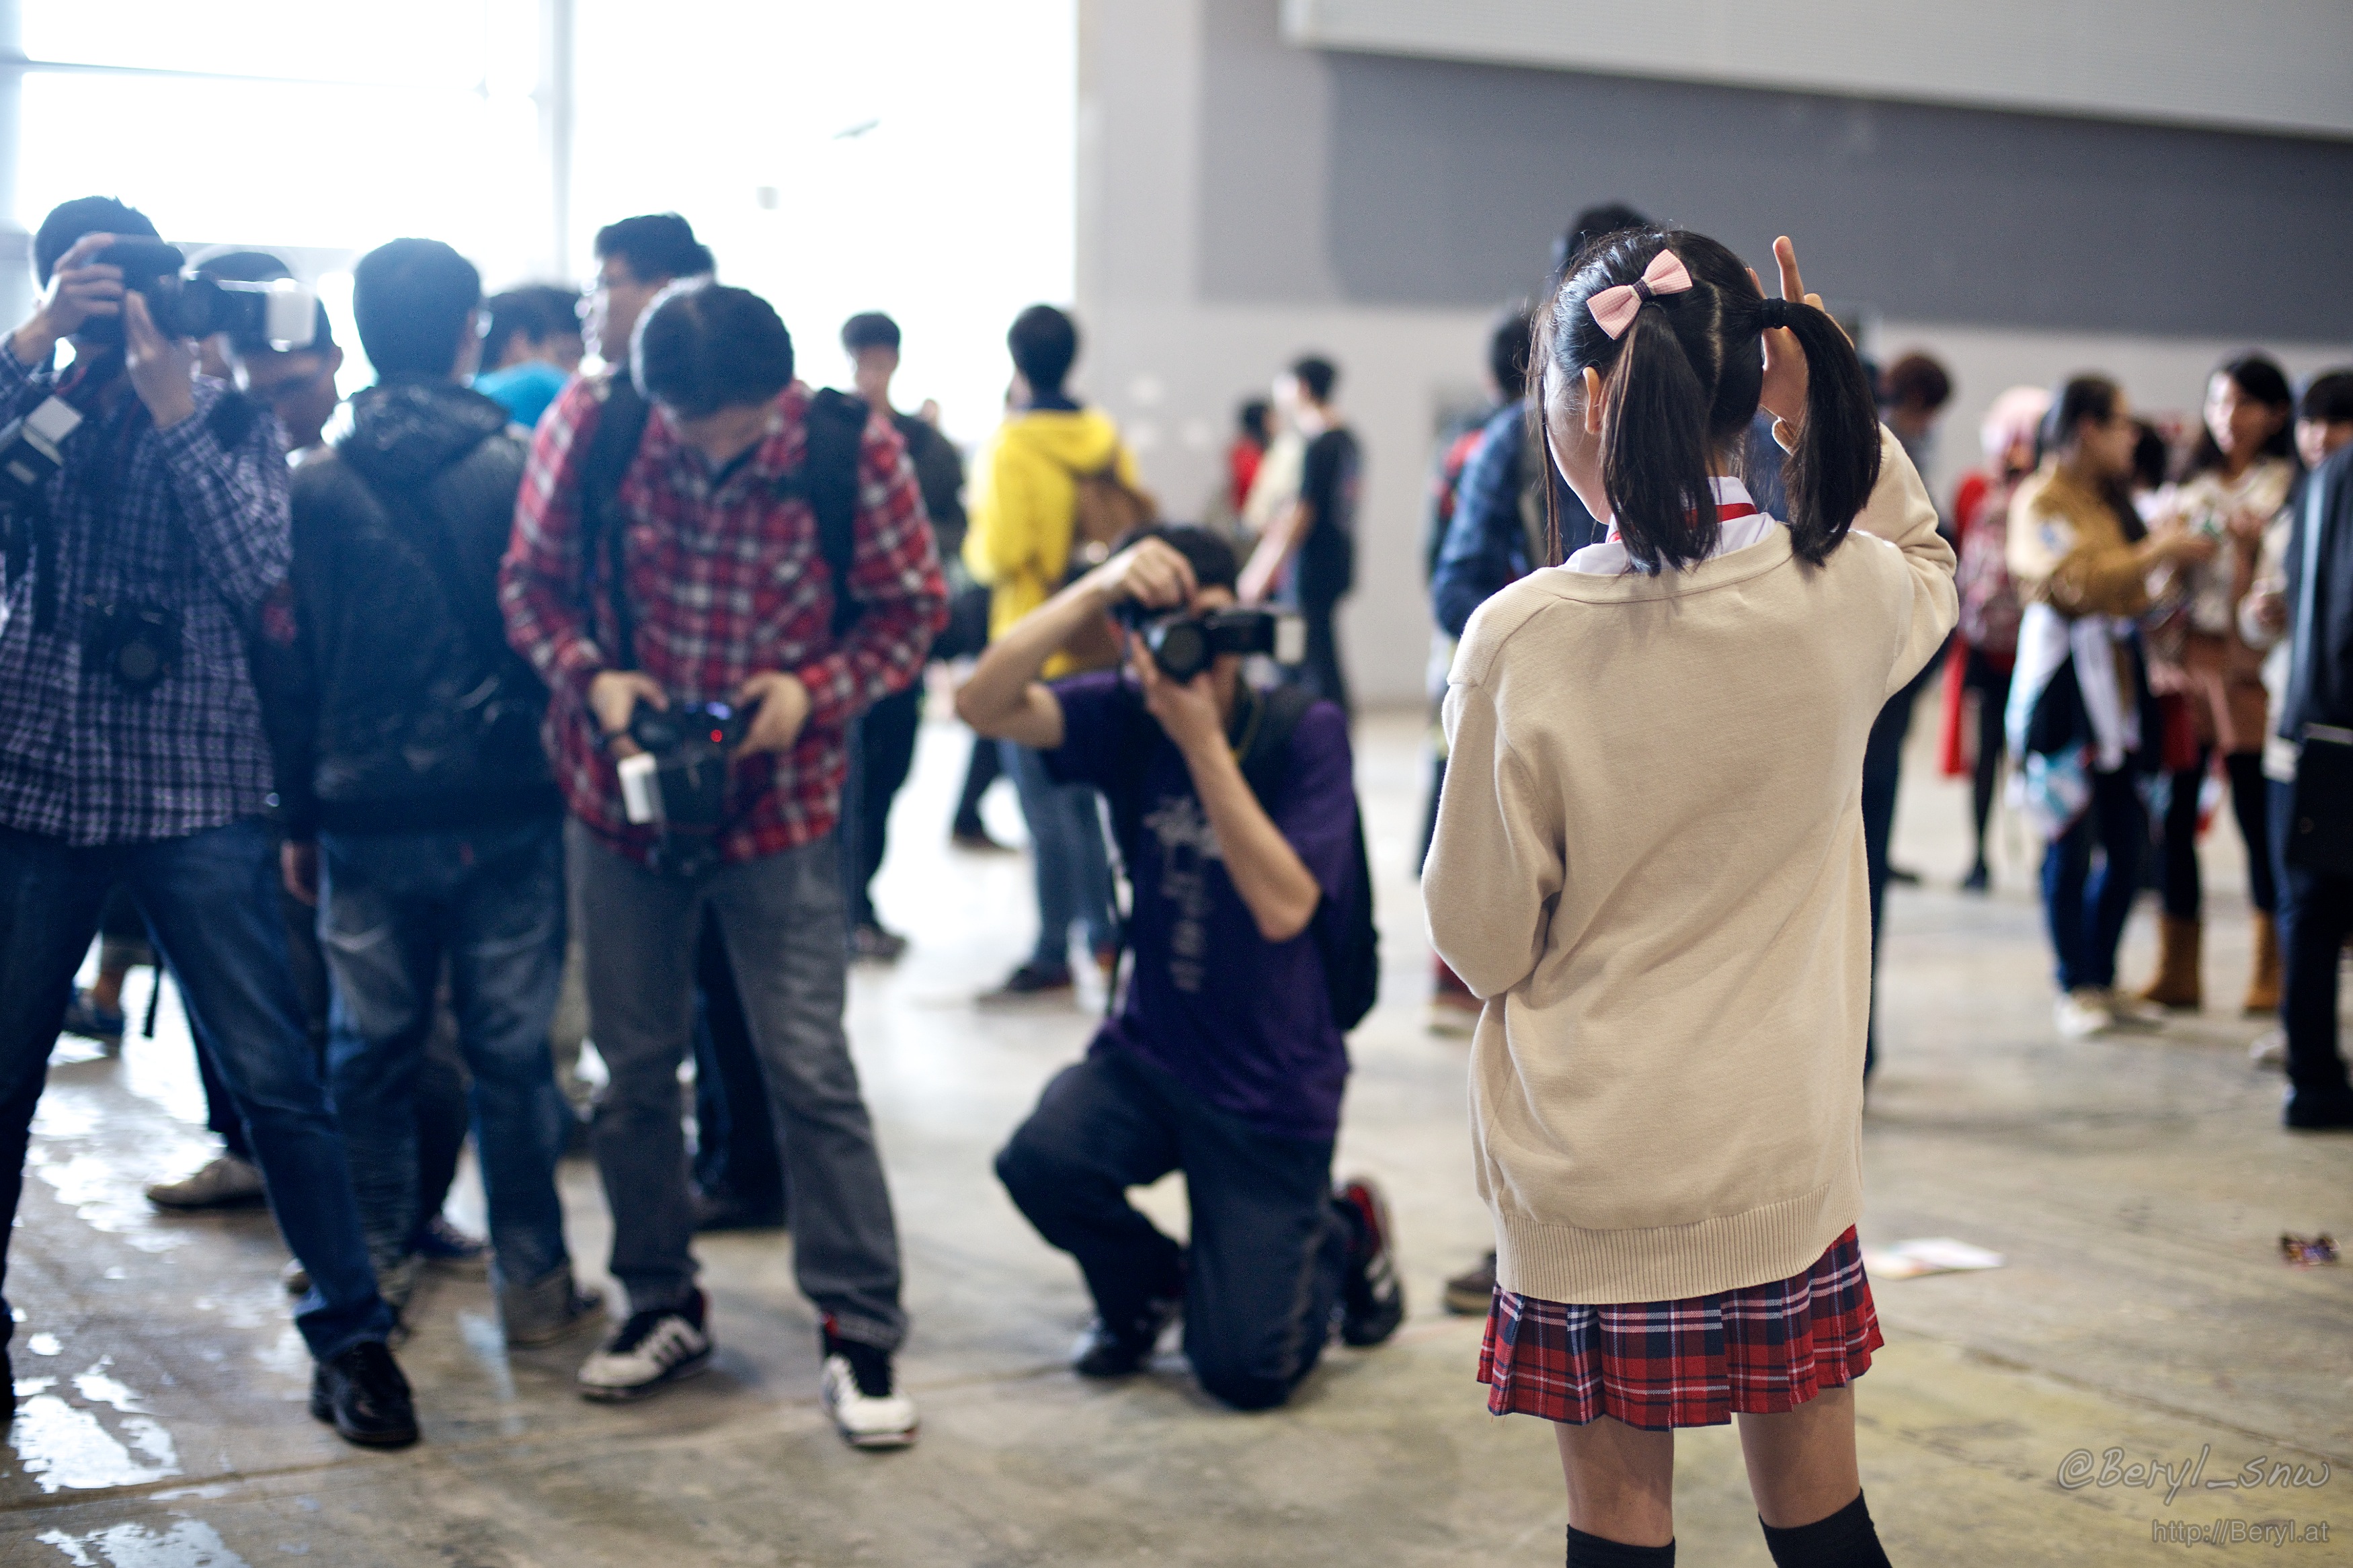
girl, cute, crowd, portrait, chinese, nikon, clothing, cosplay, 2014, 50mm, japanese, faceless, uniform, canton, school, skirt, nikkor, costume, socks, d800e, anime, schooluniform, shortskirt, kneehigh, comic, comiccon, photographers